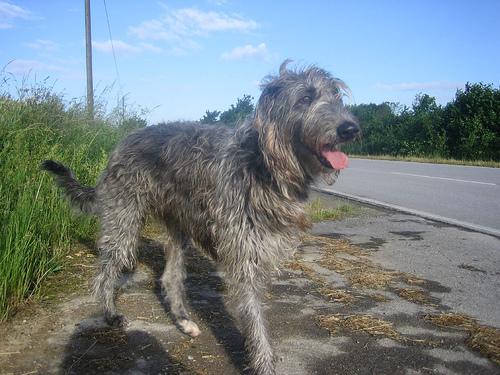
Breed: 224-n000056-Scottish_deerhound